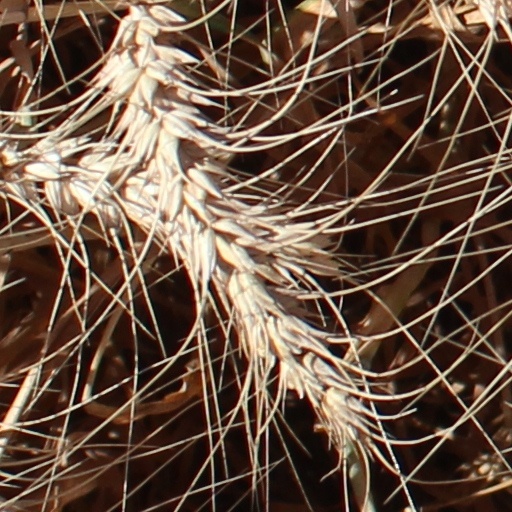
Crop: wheat